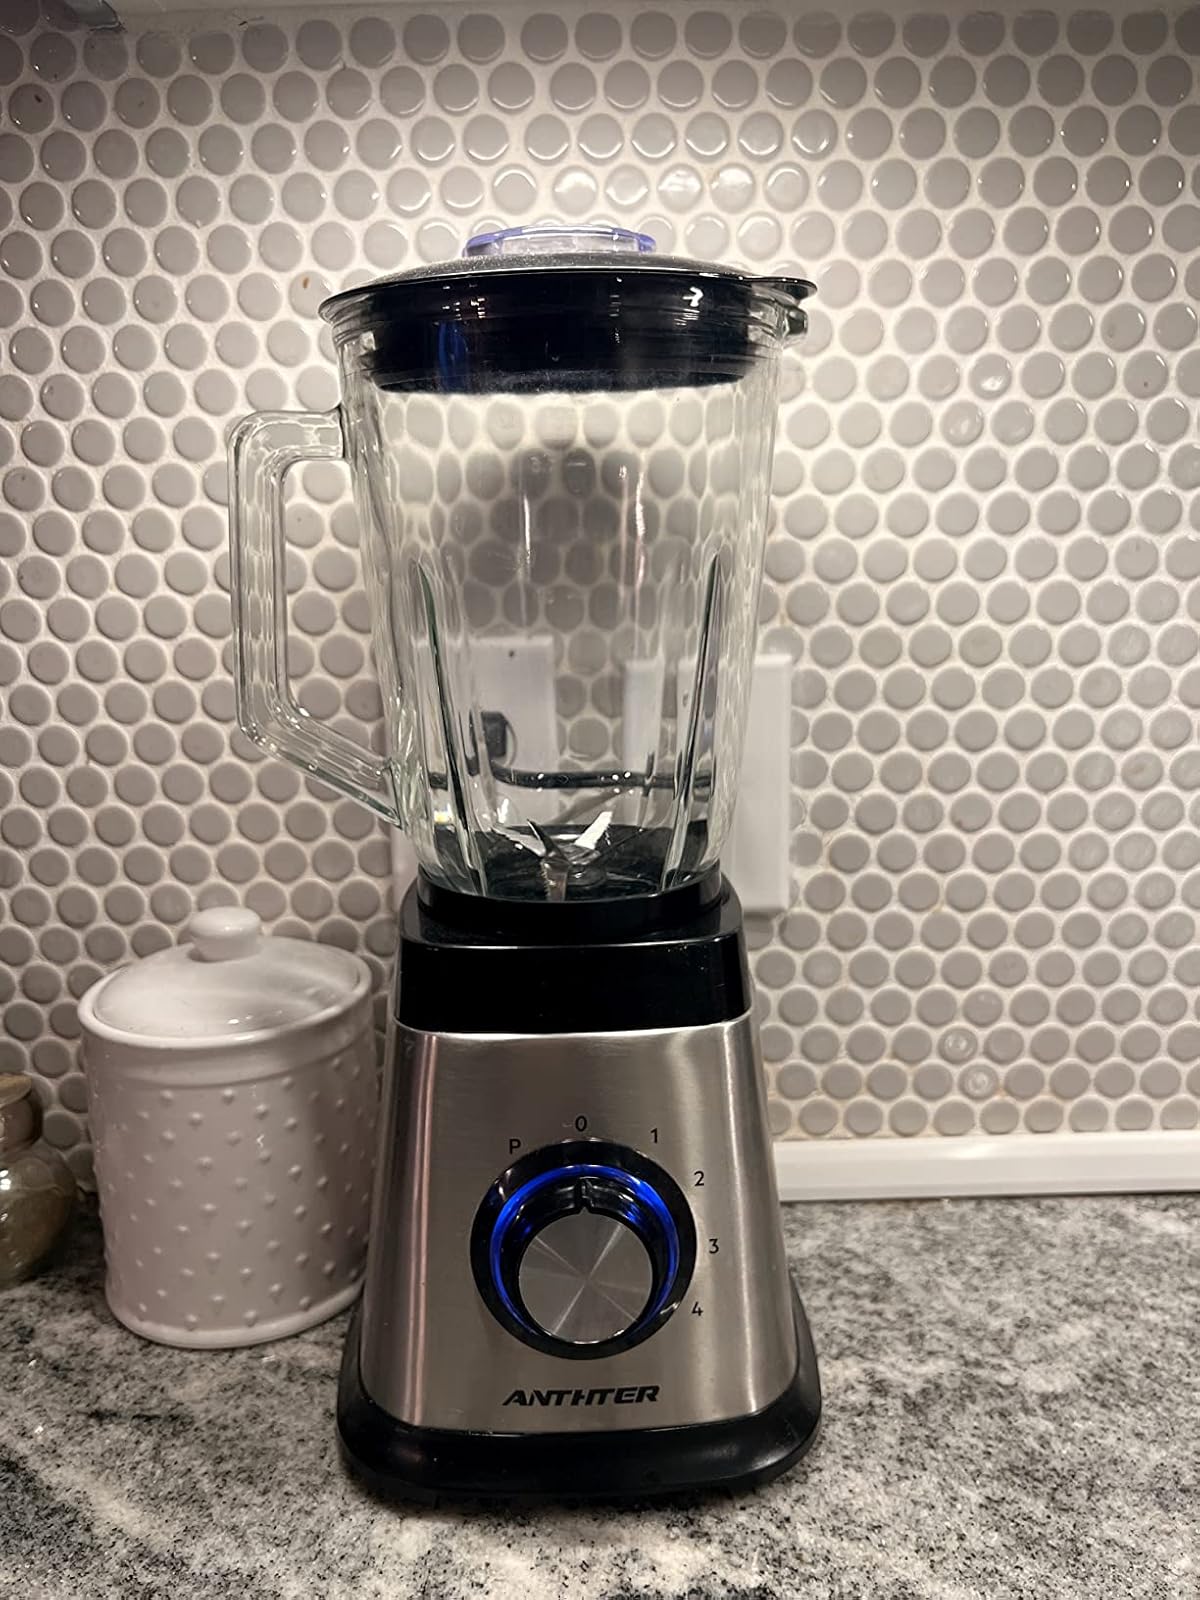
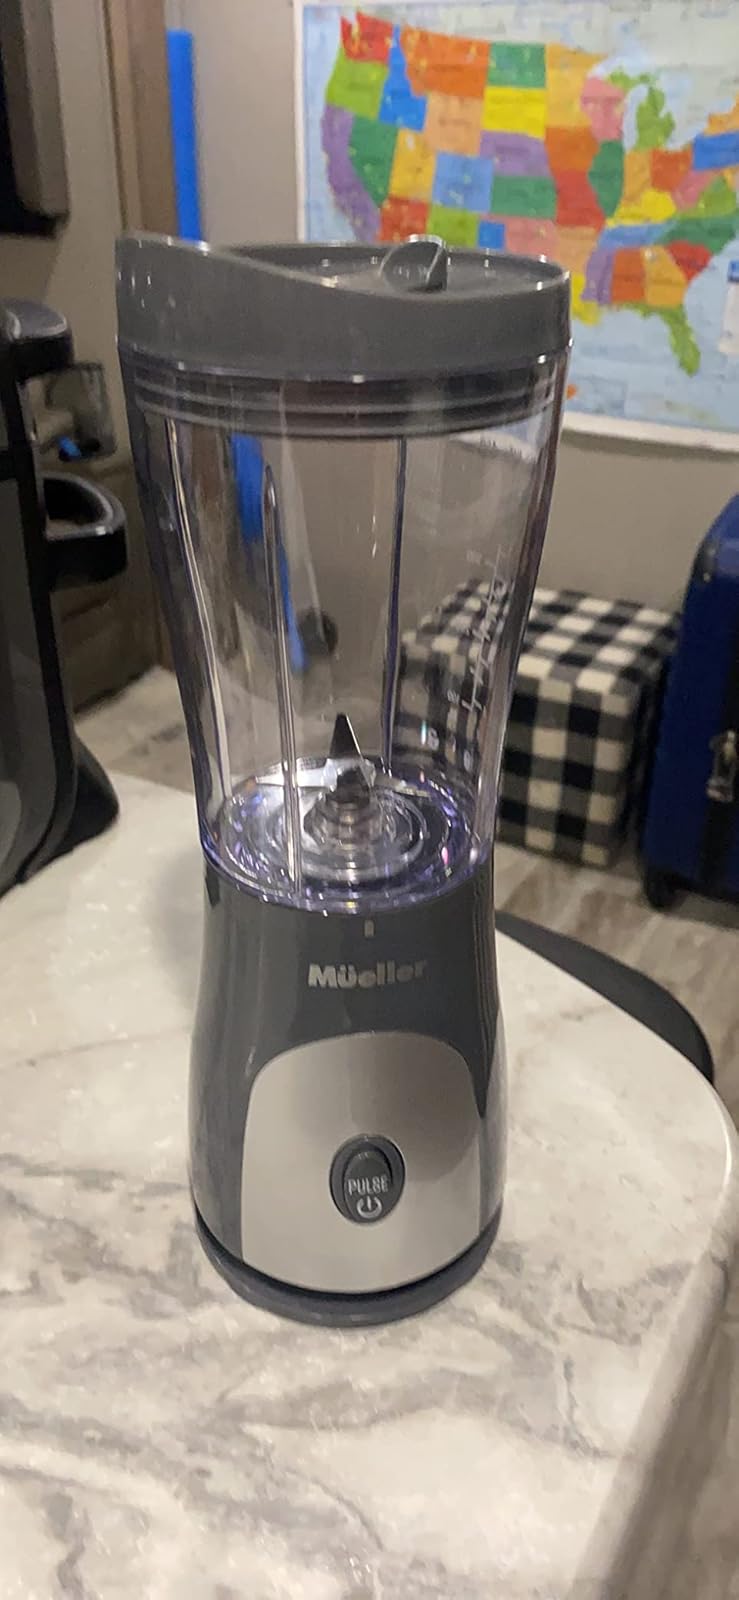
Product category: items_blender
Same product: no